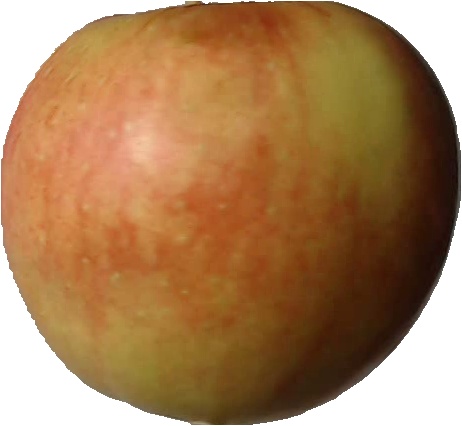
Label: apple_red_2